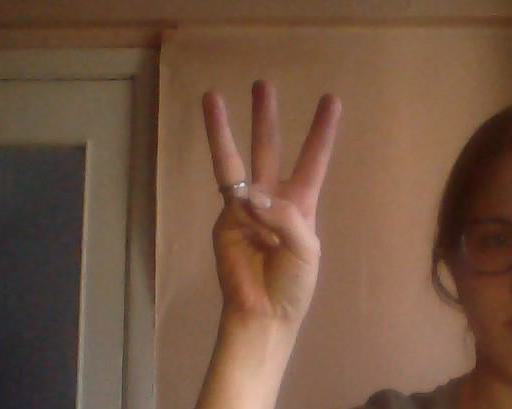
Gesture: three